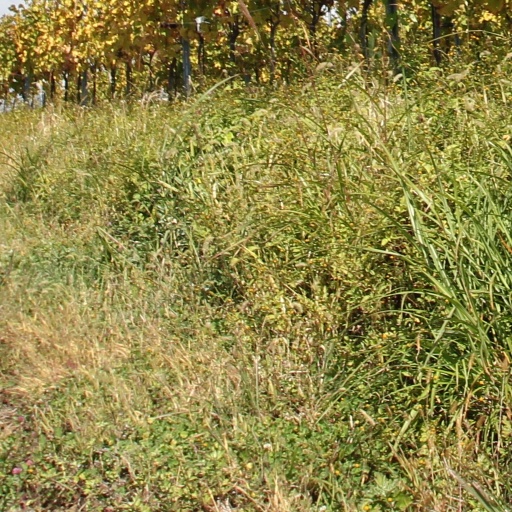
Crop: grape